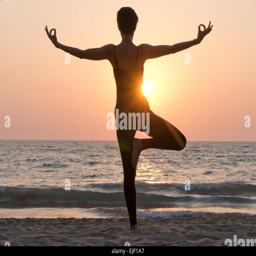
a woman practicing yoga on a beach at sunset